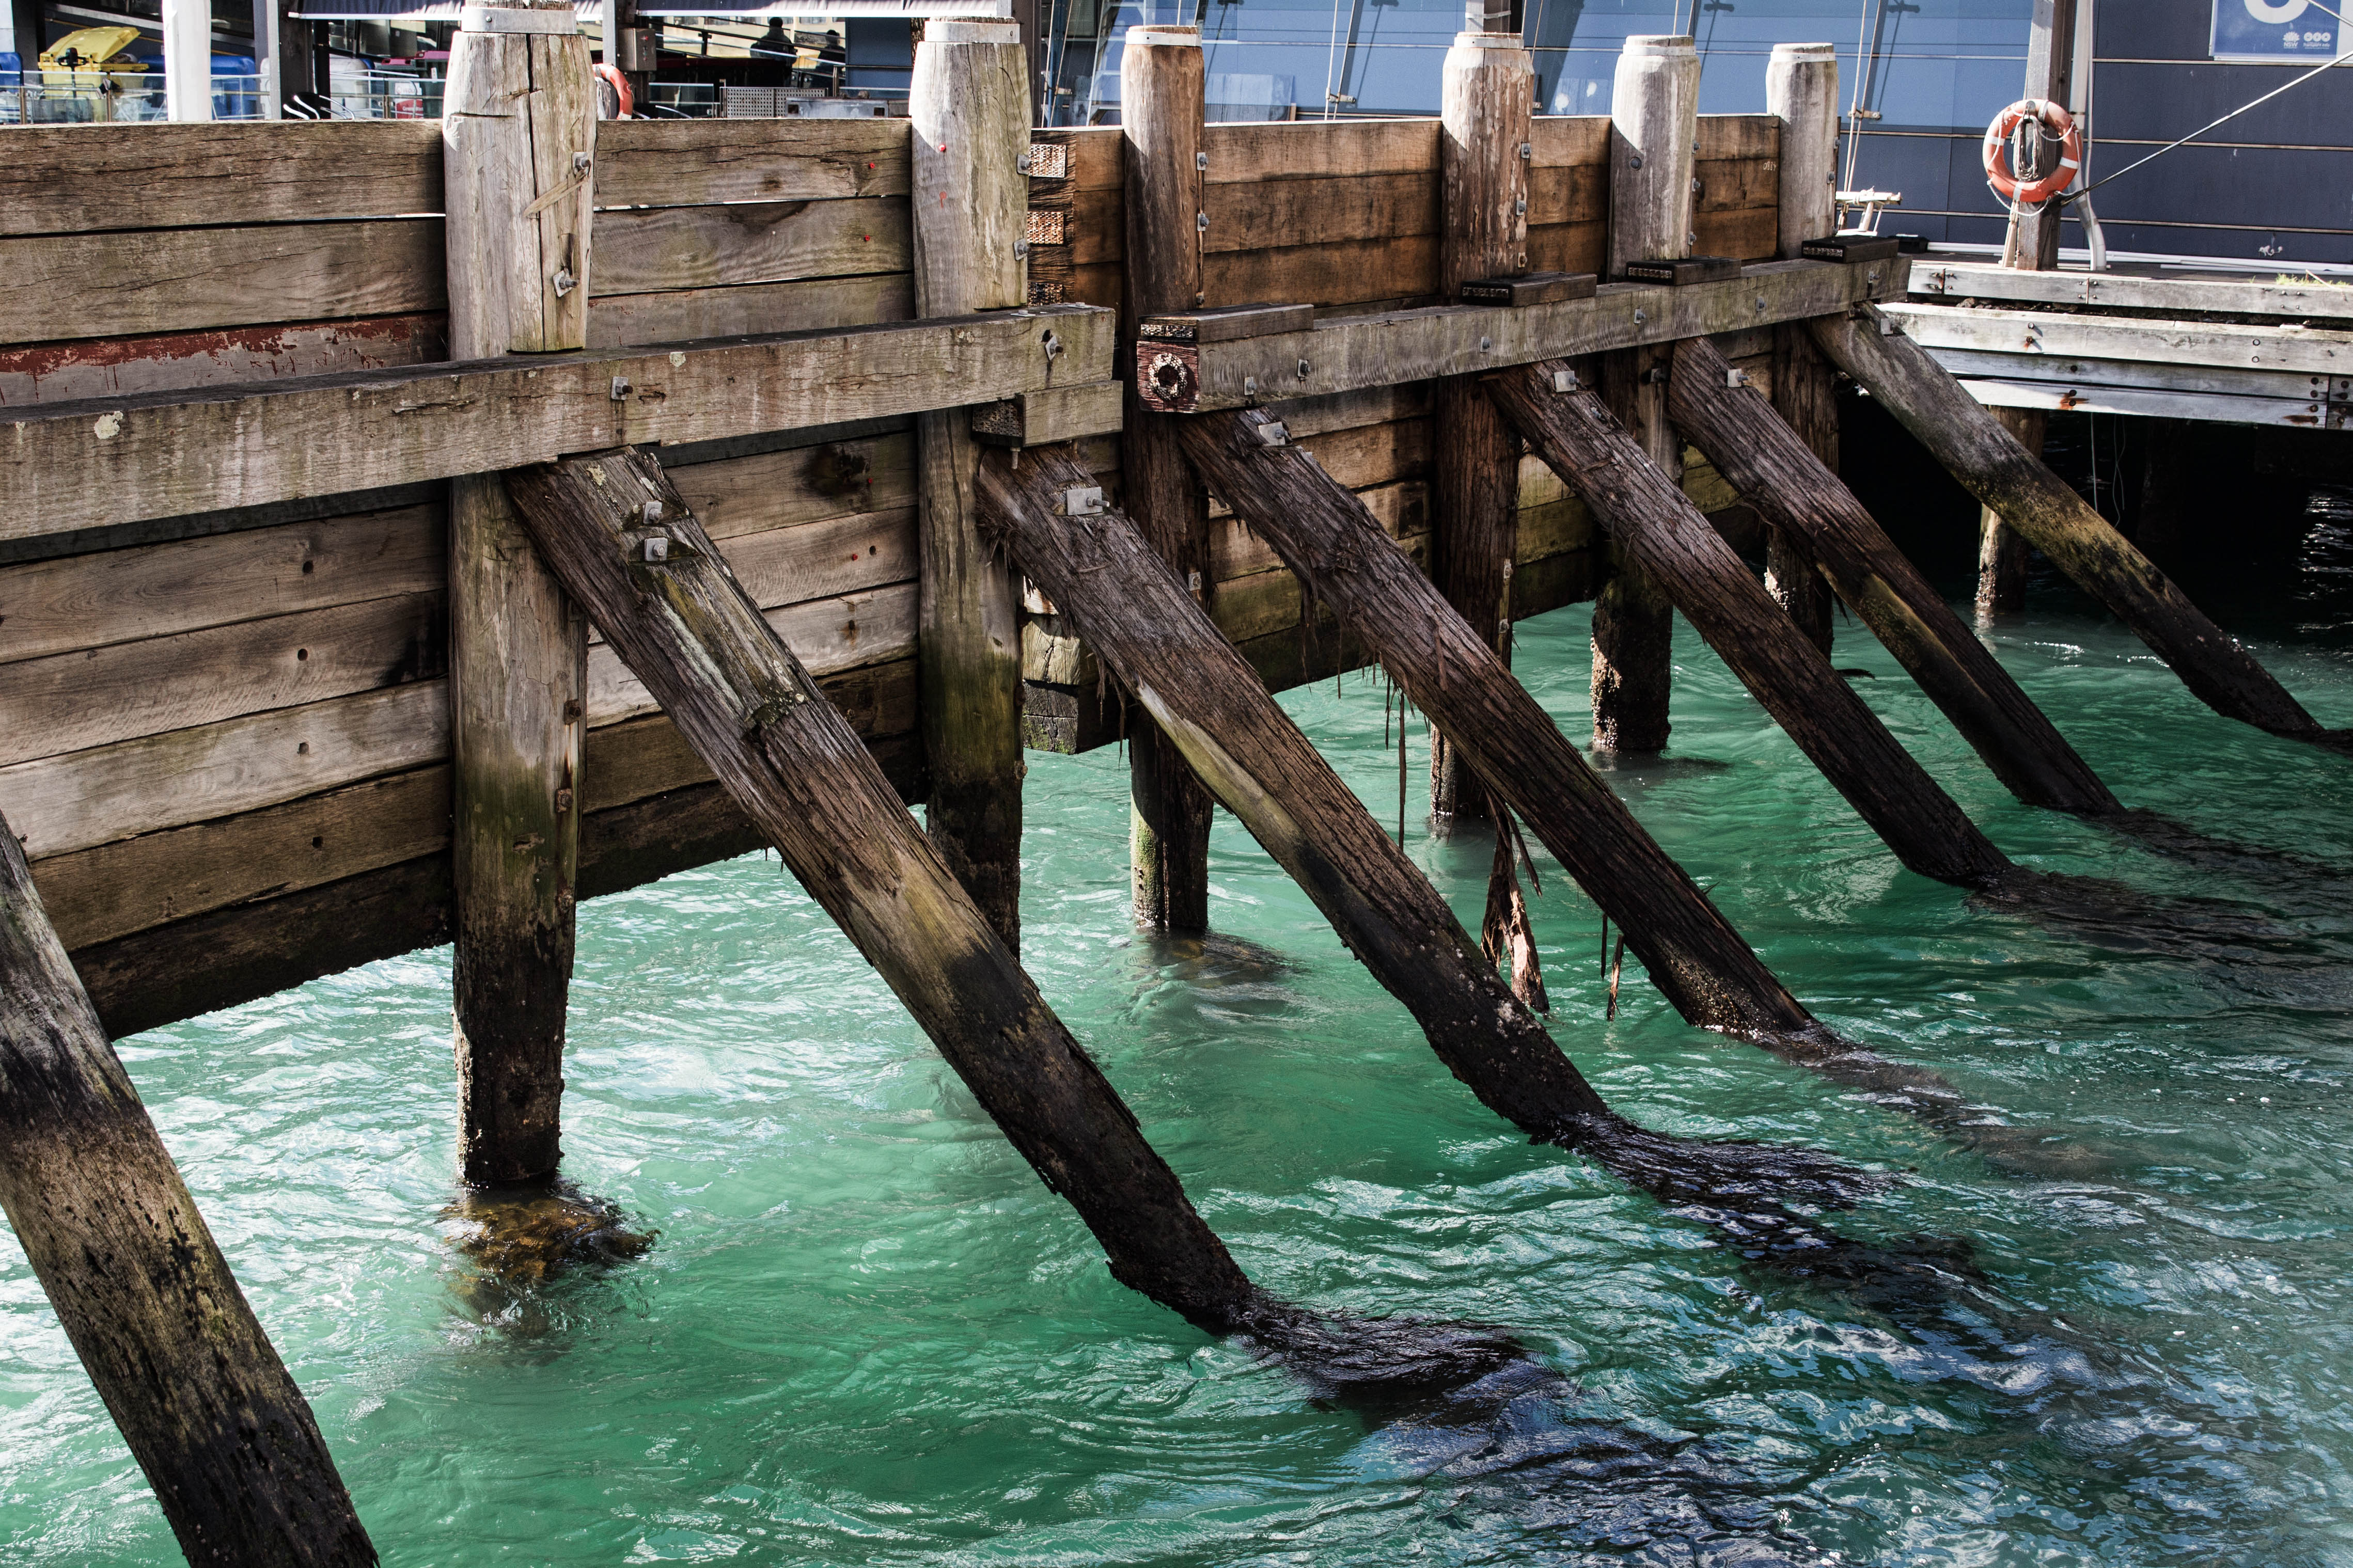
sea, water, boat, bridge, pier, vehicle, waterway